Mount Bogong

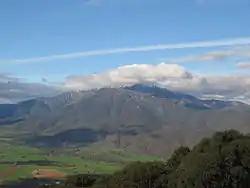
Mount Bogong from Tawonga Gap lookout

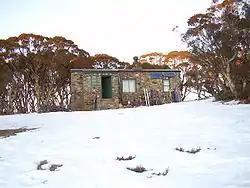
Cleve Cole Hut

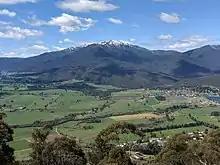
Mount Bogong in the spring

Mount Bogong, located in the Alpine National Park and part of the Victorian Alps of the Great Dividing Range, is the highest mountain in Victoria, Australia, at above sea level.